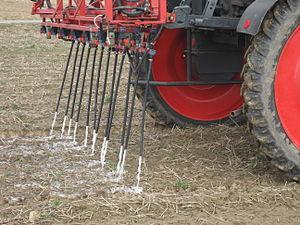
La struvite, ainsi nommée en l'honneur du minéralogiste et diplomate russe d'origine allemande Heinrich von Struve en 1845, est un minéral de la famille des phosphates hydratés, soit un phosphate double d'ammonium et de magnésium hexahydraté de formule chimique NH₄MgPO₄ • 6 H₂O. Elle cristallise dans le système orthorhombique et ses cristaux, incolores, blancs à jaunâtres ou brun clair, sont en forme de pyramides ou de lamelles.
L' utilisation des excréments fait ici référence à l'utilisation sûre et bénéfique d'excréments animaux et/ou d'excréments humains, à savoir les matières fécales et l'urine. Il s'agit de valoriser la matière organique et les nutriments qu'ils contiennent naturellement sous des formes bio-assimilables pour les plantes et en proportions équilibrées. On en fait des amendement ou des engrais en agriculture, jardinage, aquaculture ou activités horticoles. Des bouses de bovins notamment sont aussi utilisés comme combustible et comme matériau de construction ou depuis peu pour la production de protéines. Les caractéristiques des excréta varient considérablement selon leur origine et sa préparation.